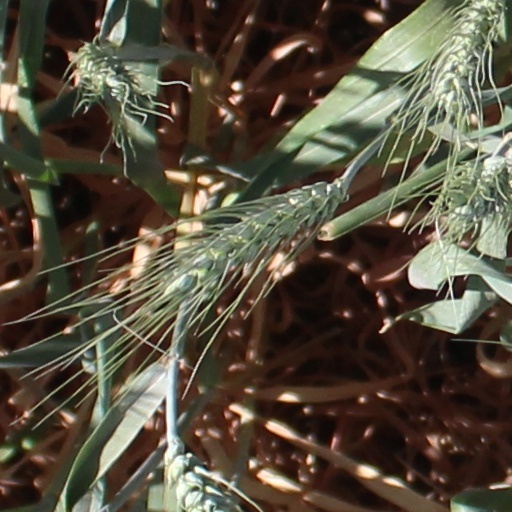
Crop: wheat